France in the long nineteenth century

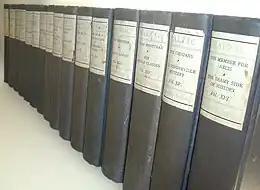
1901 edition of "The Works of Honoré de Balzac", including the entire "Comédie humaine"

The birth of the Third Republic would see France occupied by foreign troops, the capital in a popular socialist insurrection — the Paris Commune — and two provinces (Alsace-Lorraine) annexed to Germany. Feelings of national guilt and a desire for vengeance ("revanchism") would be major preoccupations of the French throughout the next two decades. Yet by 1900, France had resumed many economic and cultural ties with Germany, and few French still dreamed of a "revanche". No French political party even mentioned Alsace-Lorraine any more on its program.